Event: Hurricane Matthew
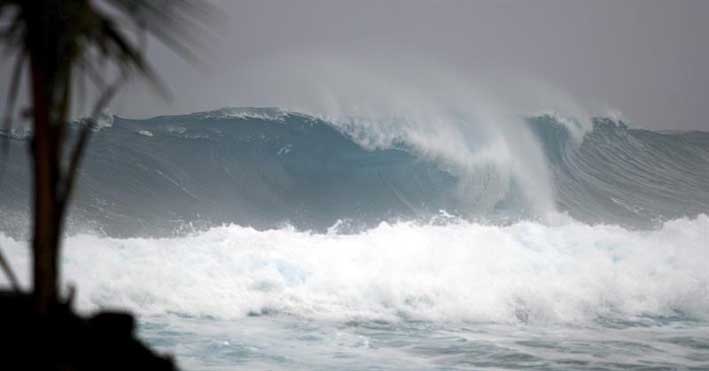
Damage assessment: no_damage